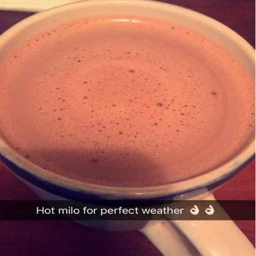
and on a cold day , nothing beats a warm cup of beverage .